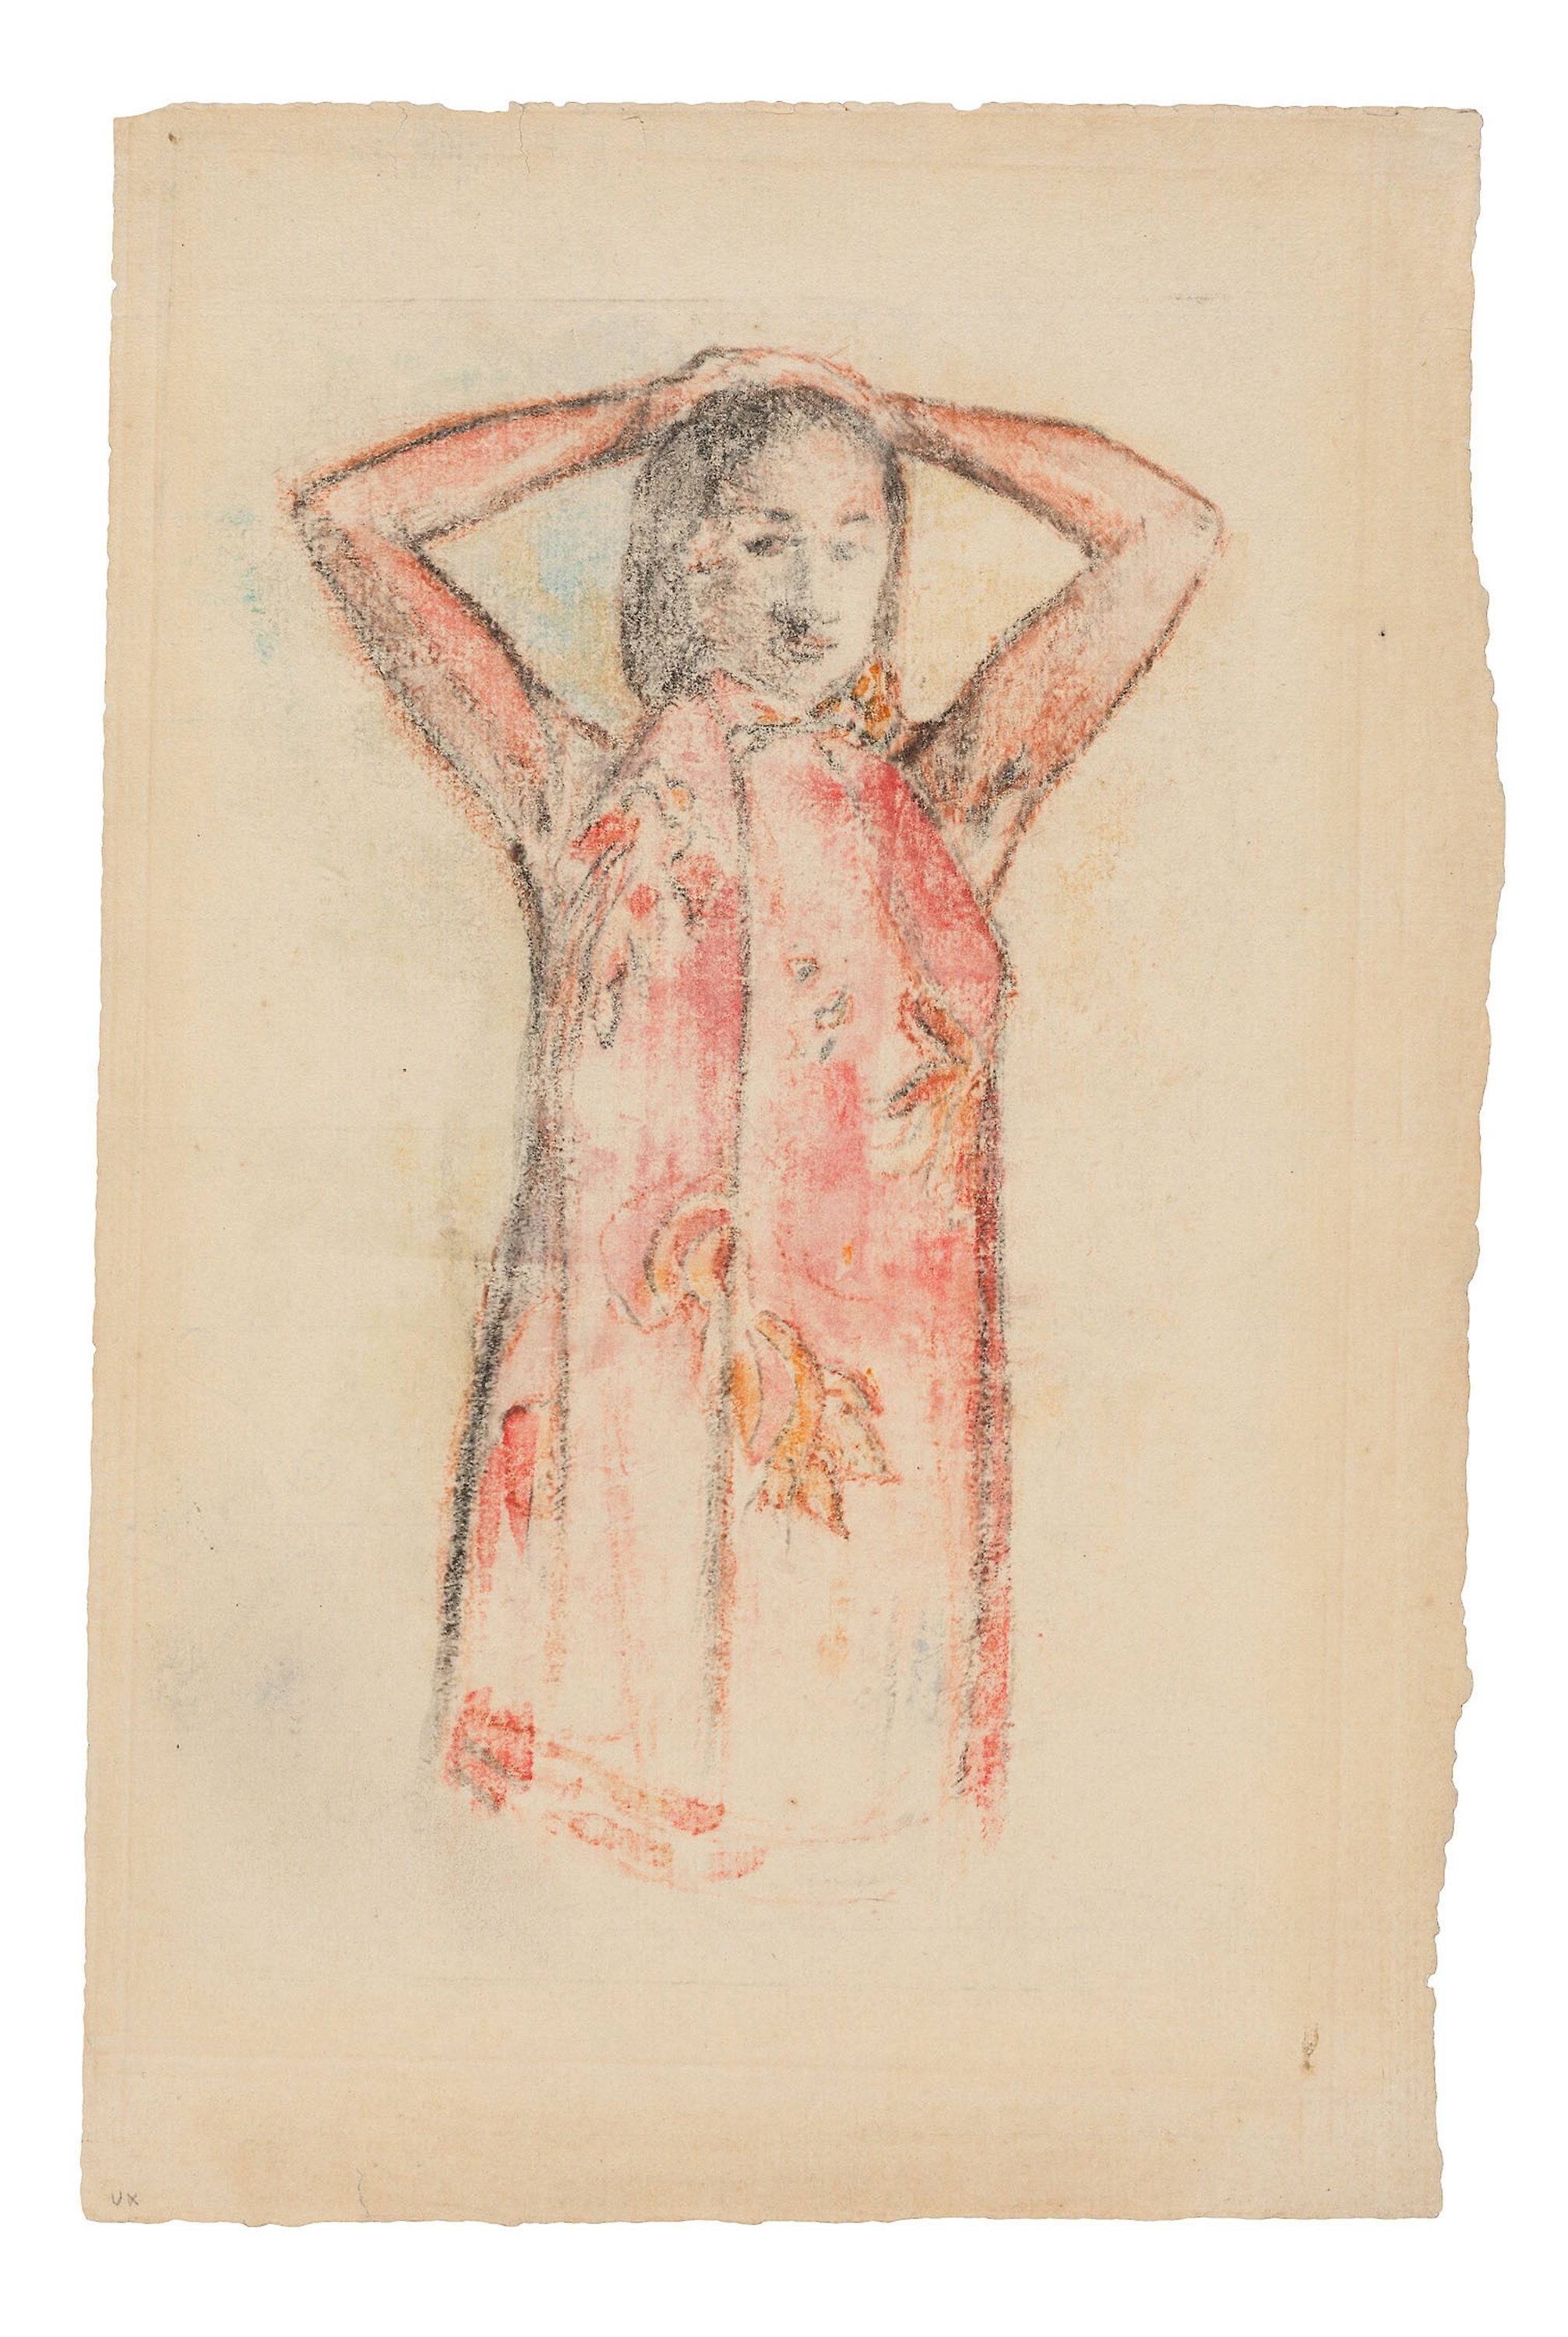
art, painting, drawing, costume design, portrait, artwork, paint, paper